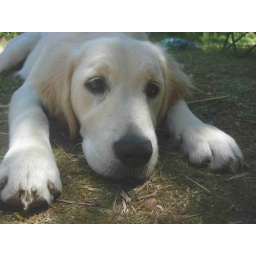
Alix is a female golden retriever and a service dog in training. Picture taken by her foster family.